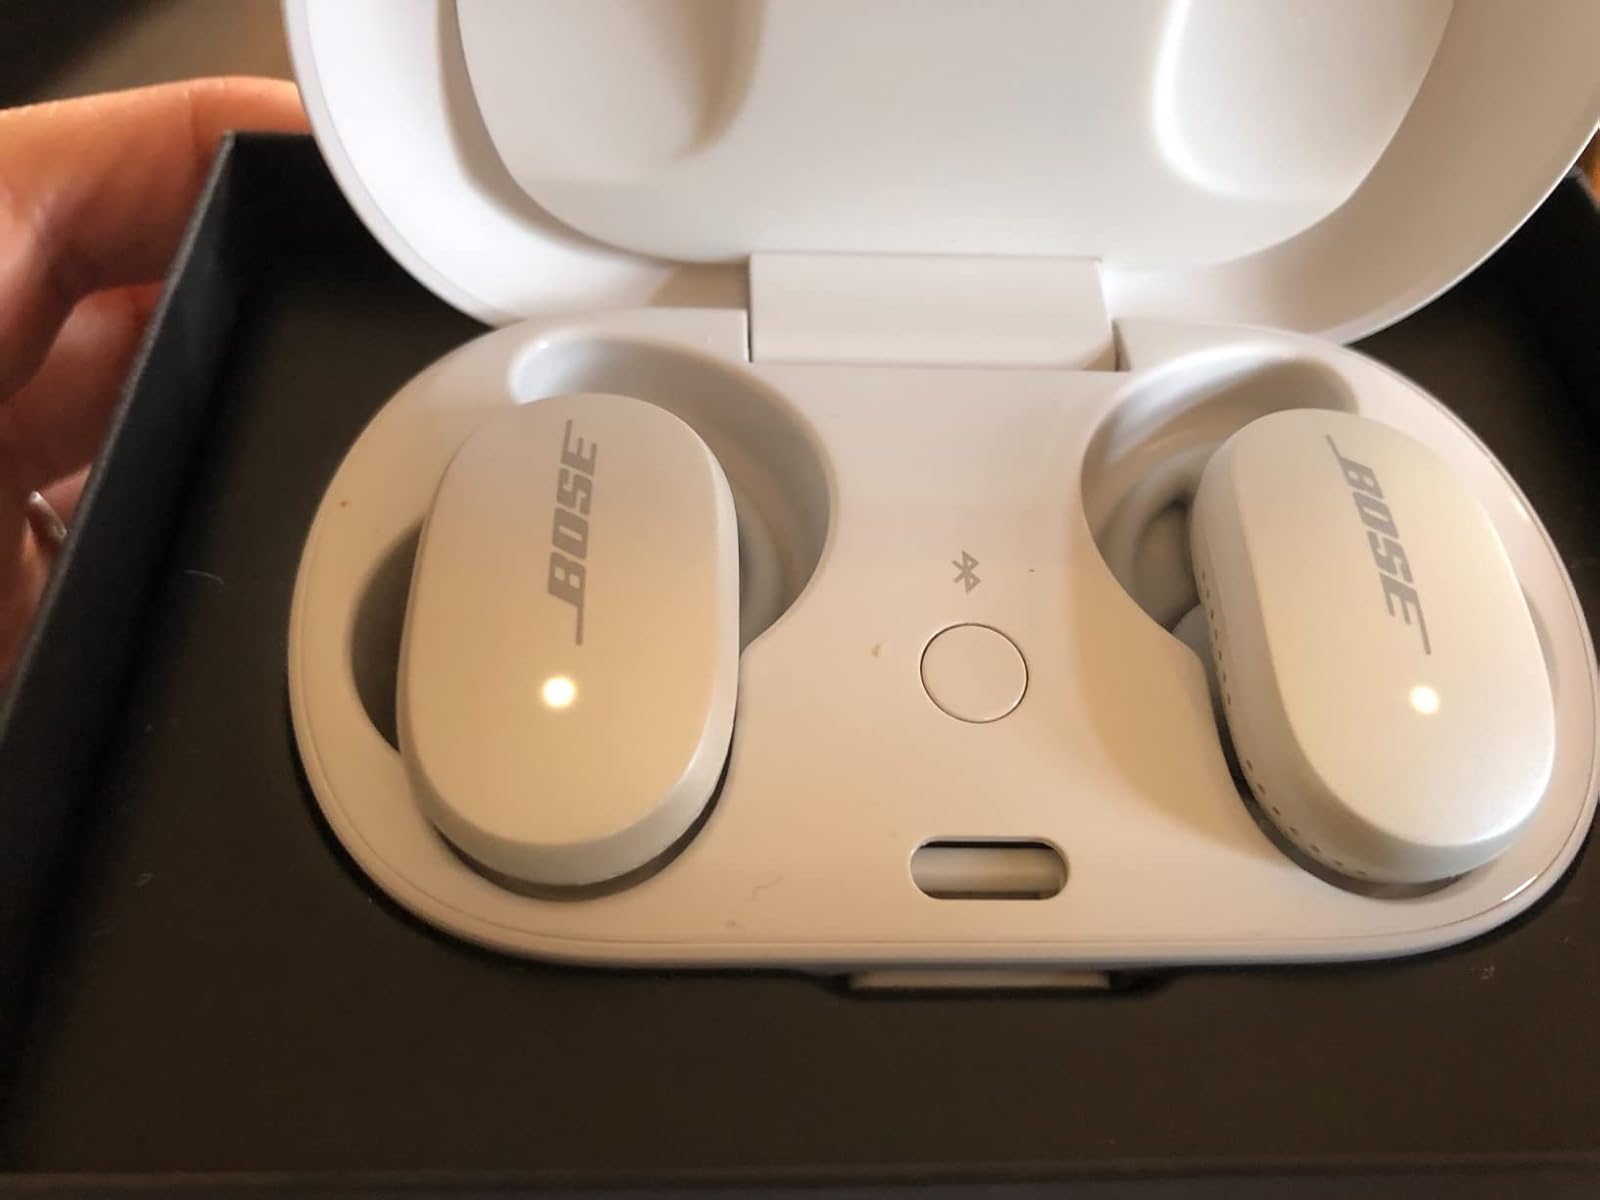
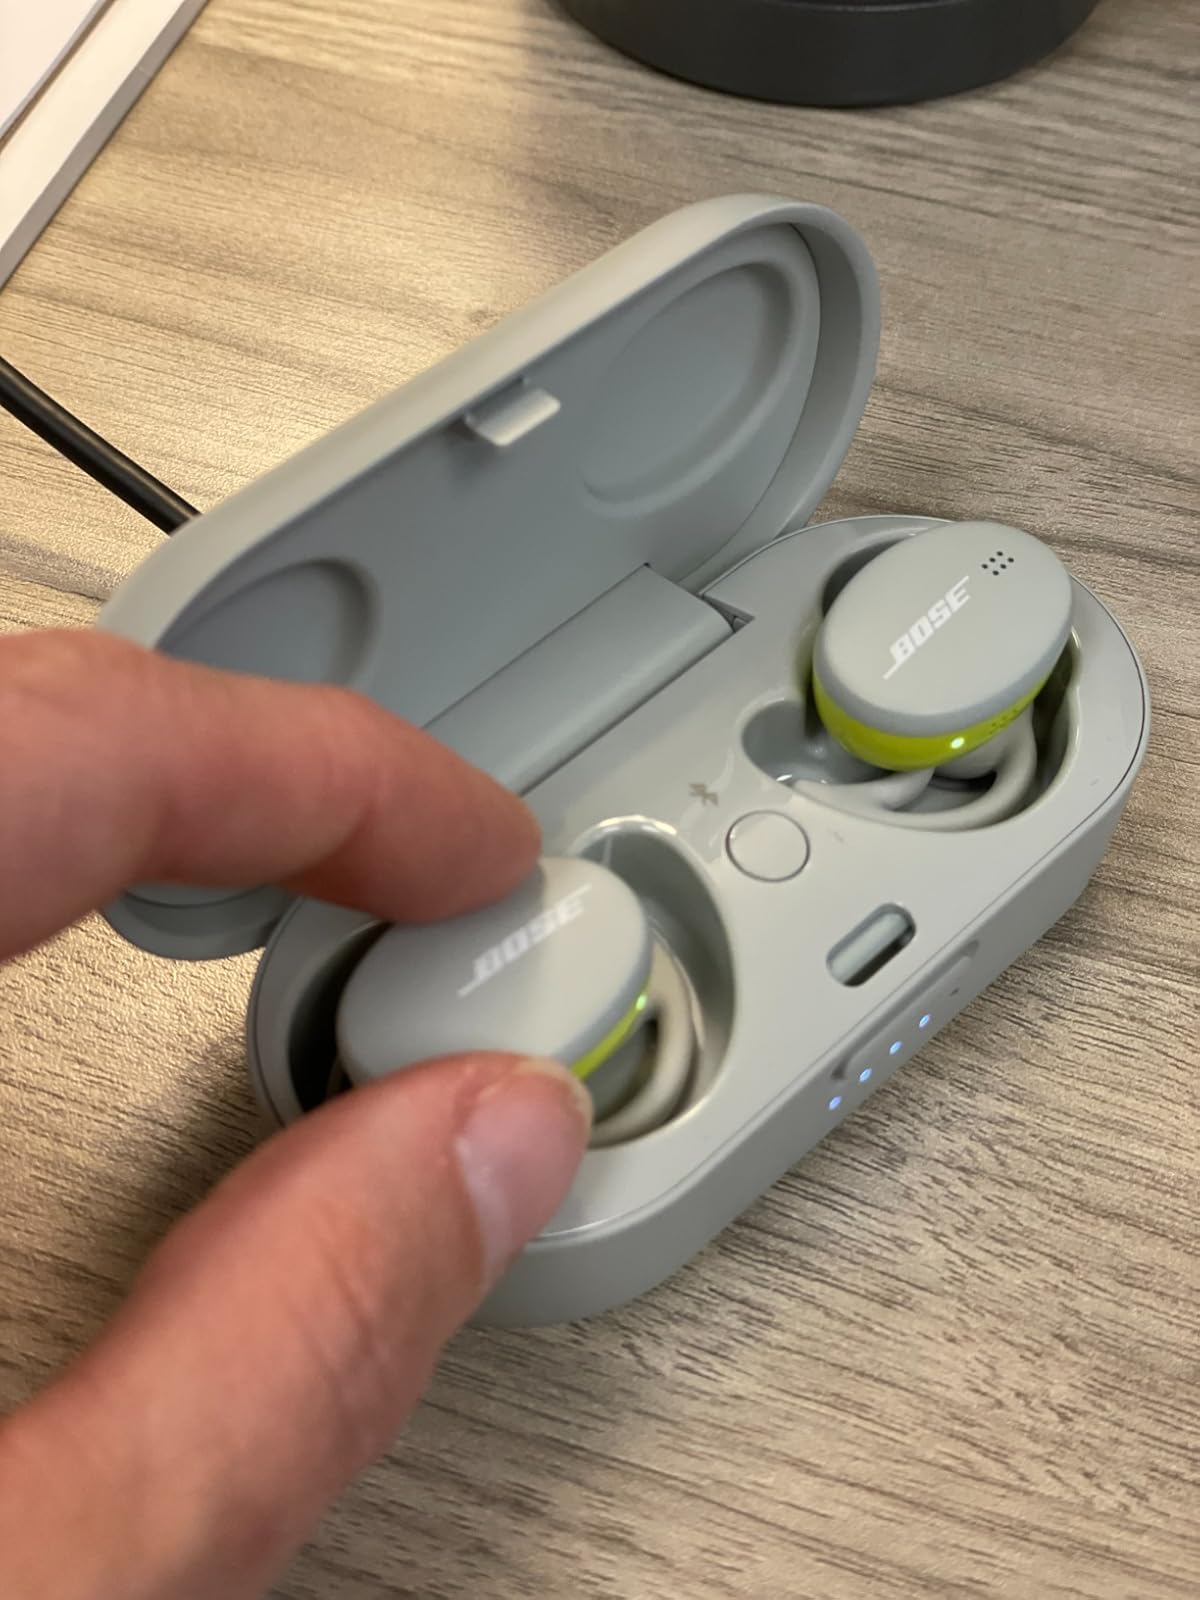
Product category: earbuds
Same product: no